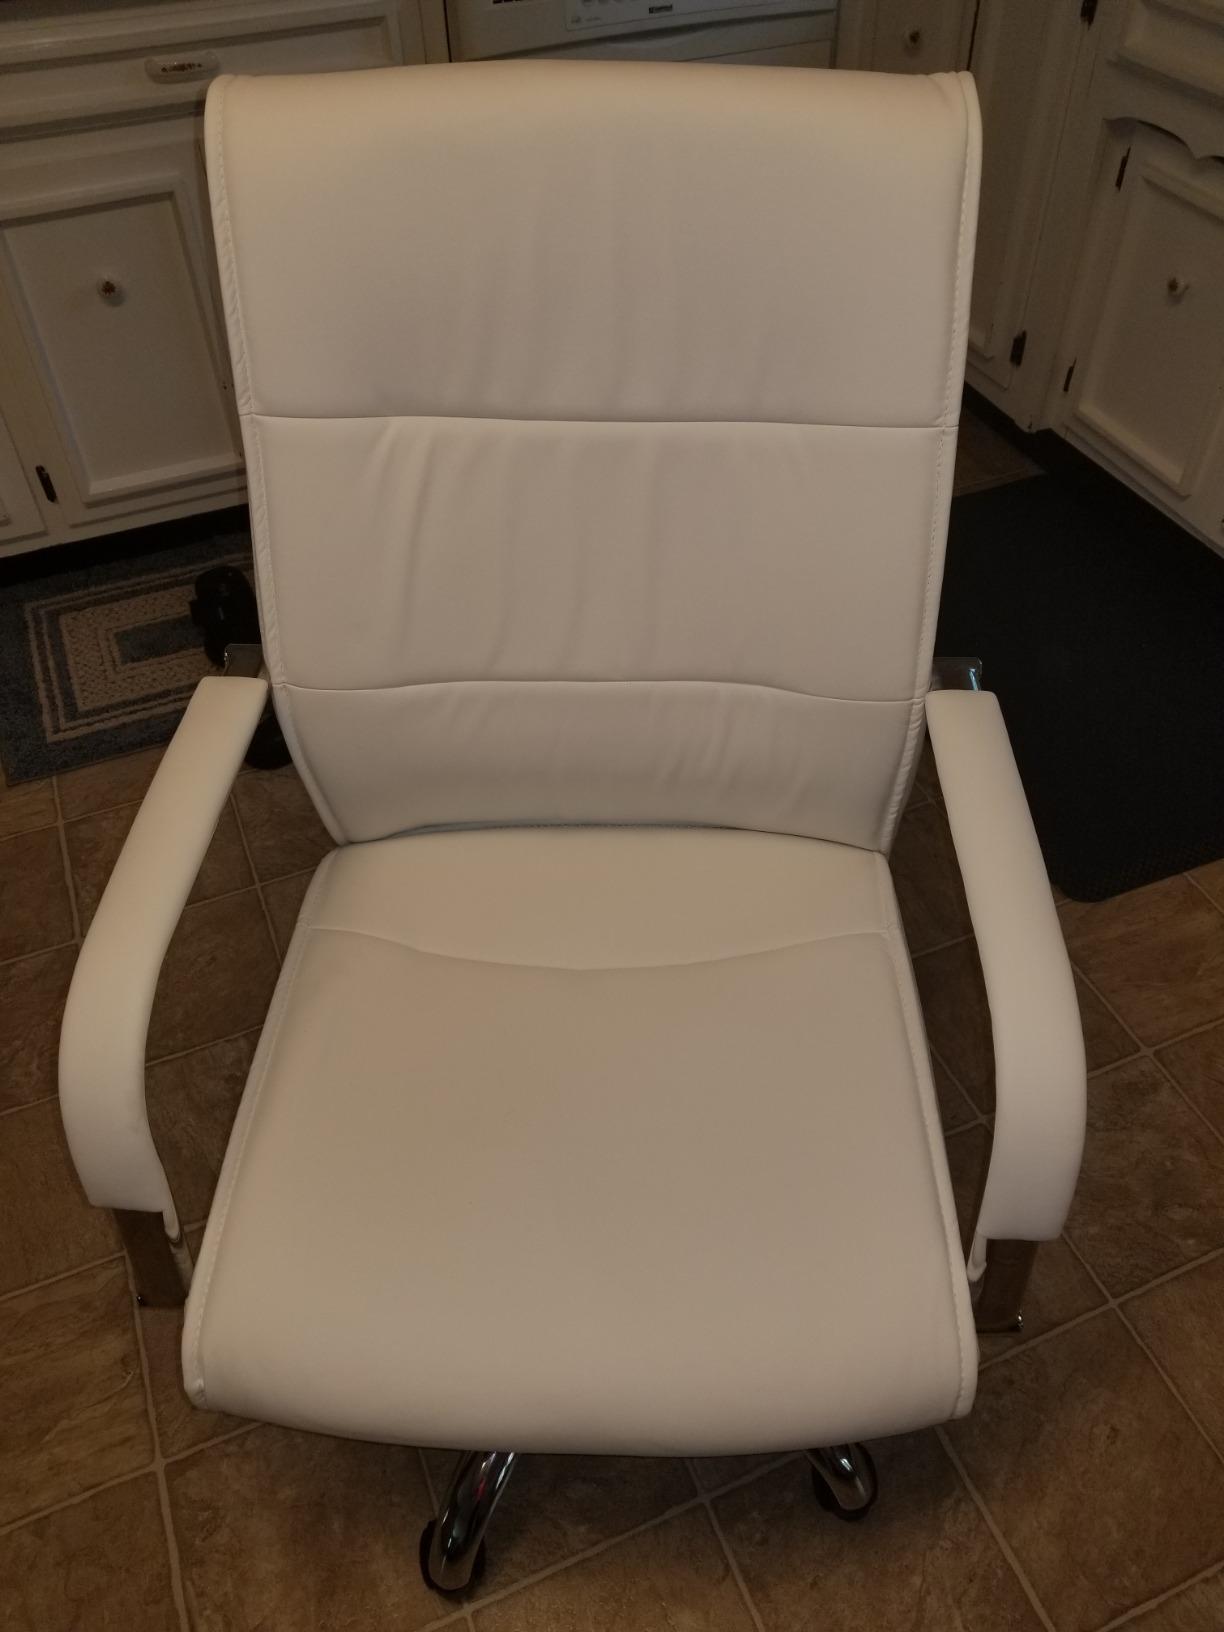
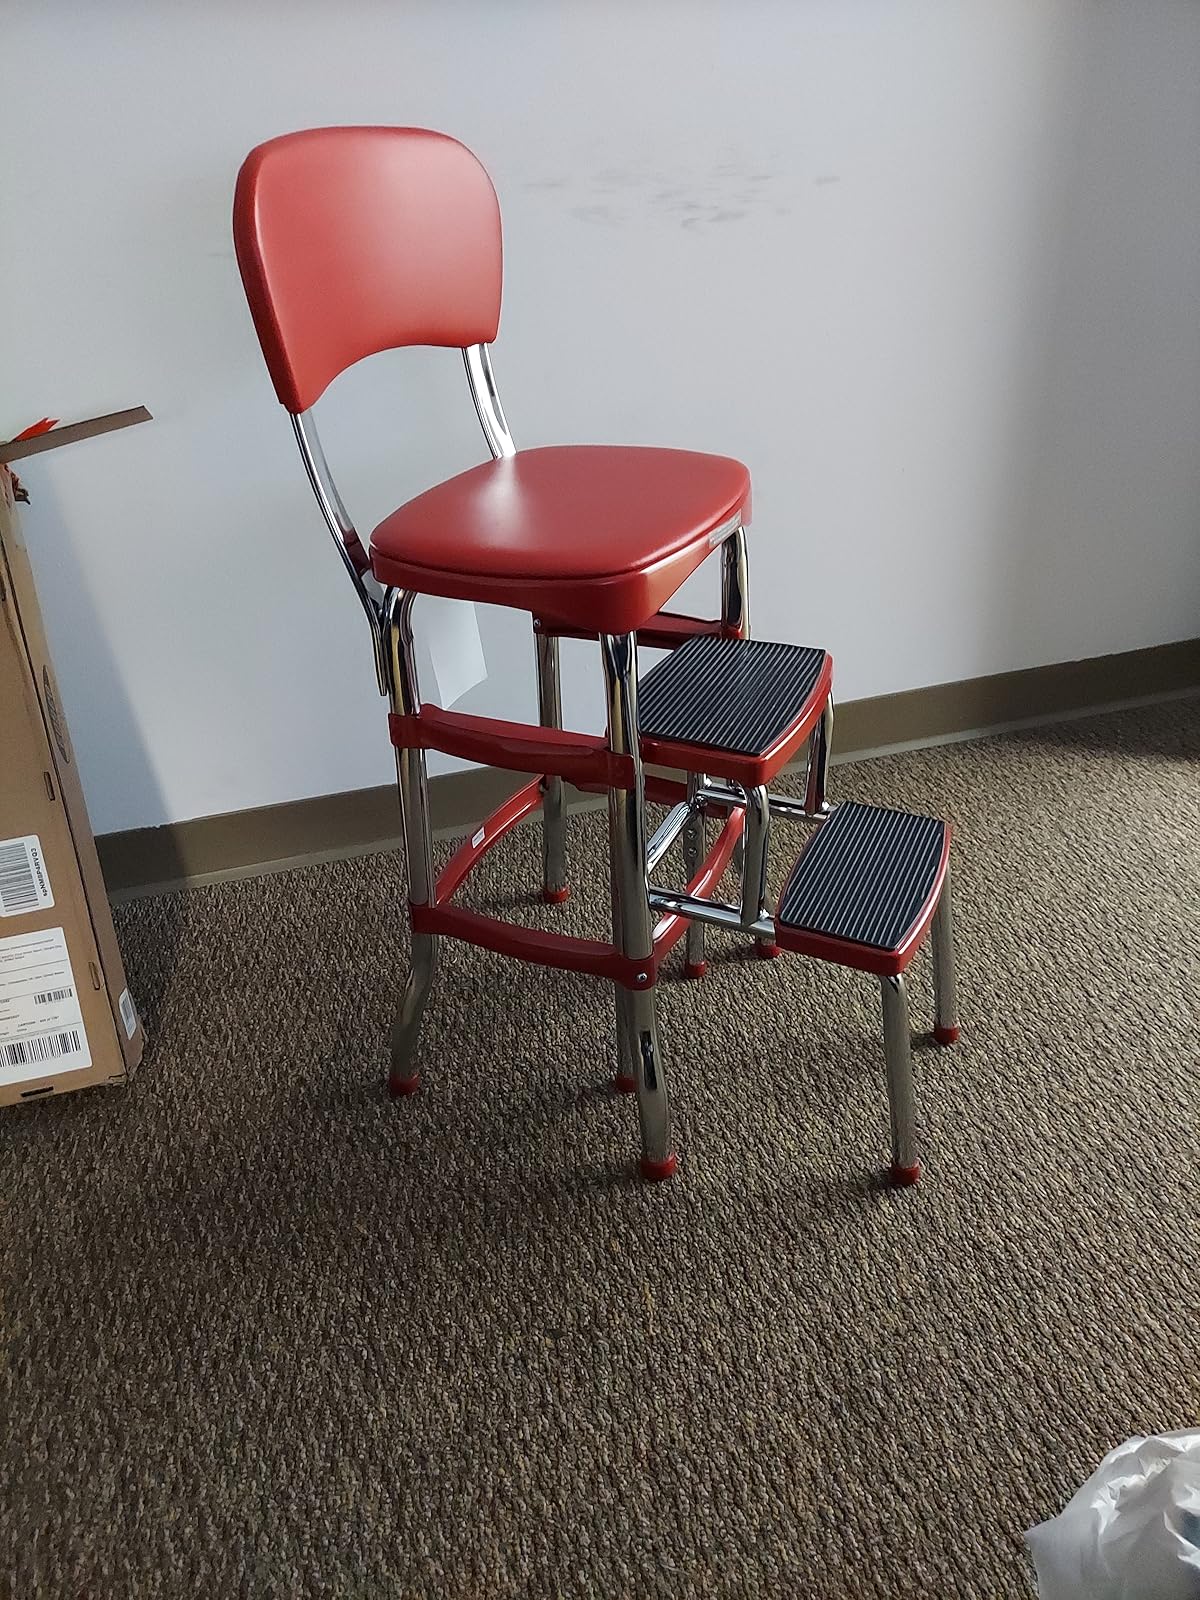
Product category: items_chair
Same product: no